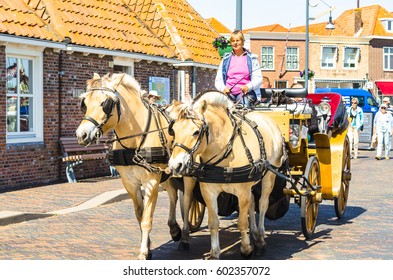
Kii nit ku weex la di jigéen, yéeg ci kaw wëtiiram di ko dawal ak ñaari fasam.